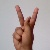
The image shows a hand gesture representing the letter 'K' in Indian Sign Language.